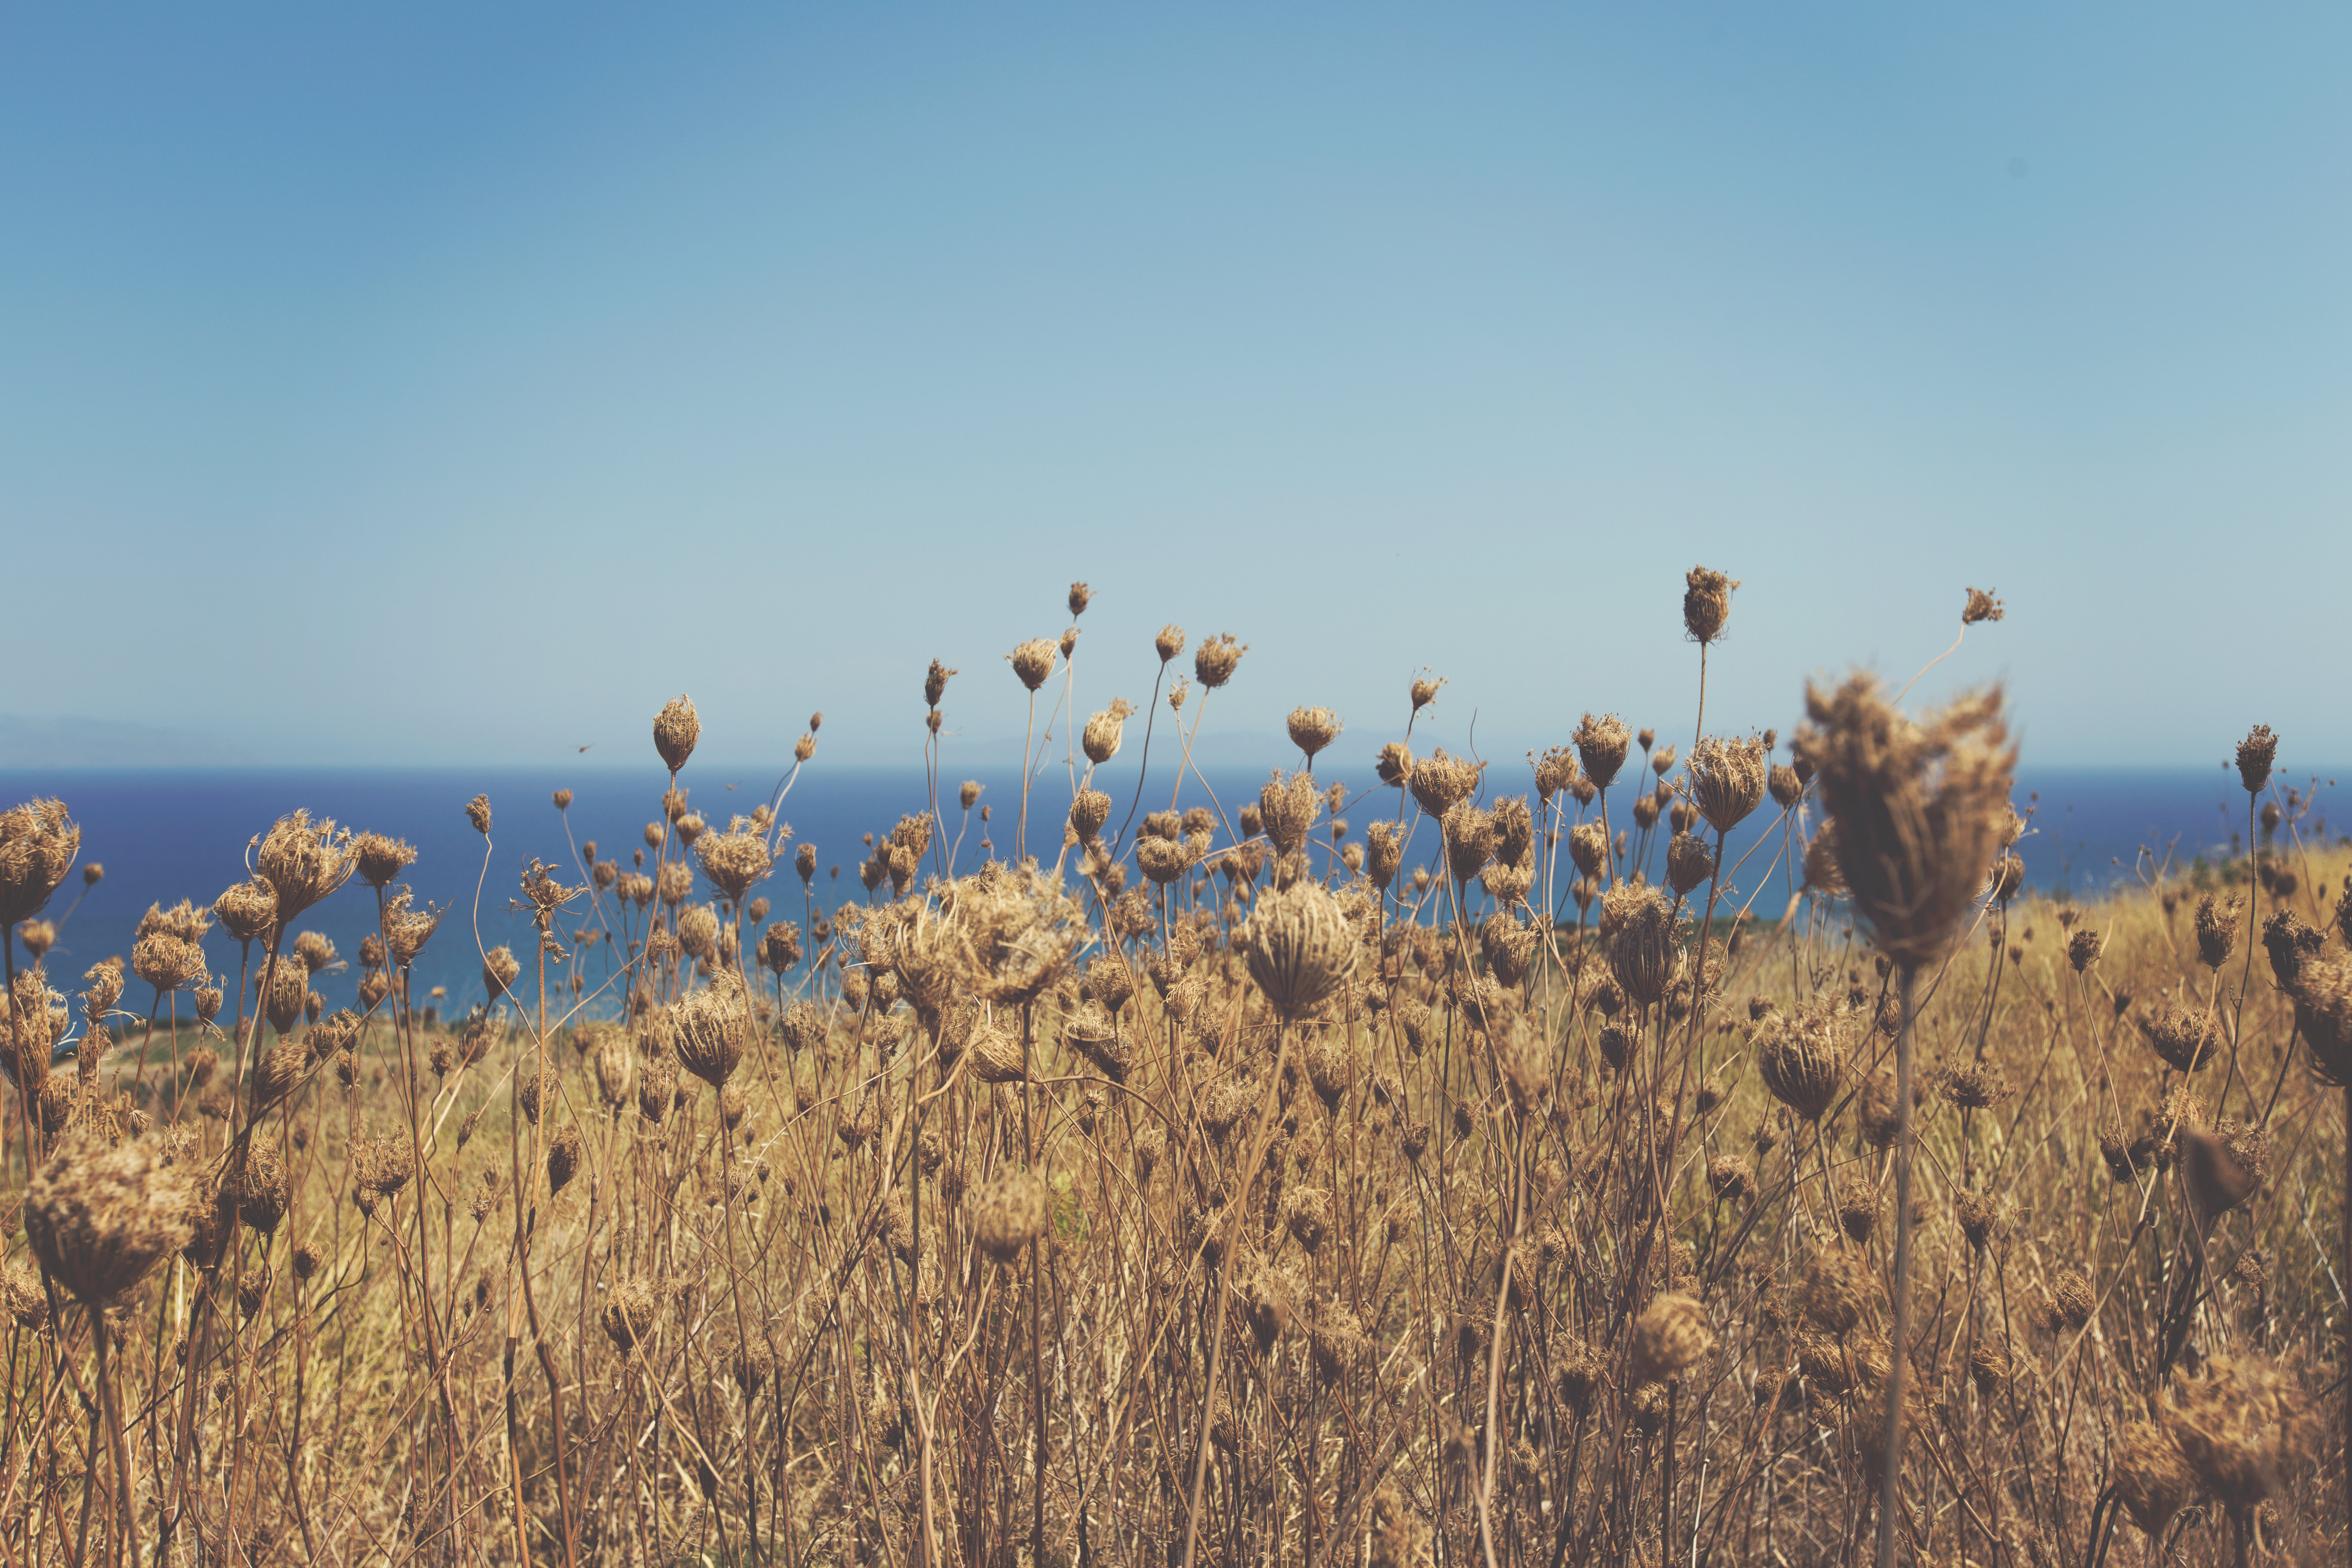
grass, outdoor, horizon, sky, field, prairie, morning, flower, wildlife, blue, dried, savanna, plain, flowers, publicdomain, grassland, buds, habitat, ecosystem, steppe, natural environment, grass family, ecoregion